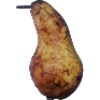
Label: pear_abate